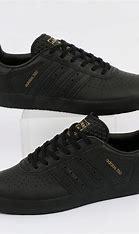
Brand: Adidas
Model: 350